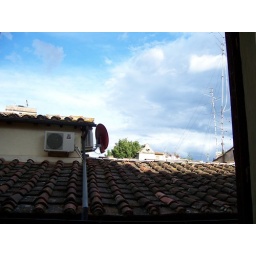
Red tile roof of a local apartment building in Florence